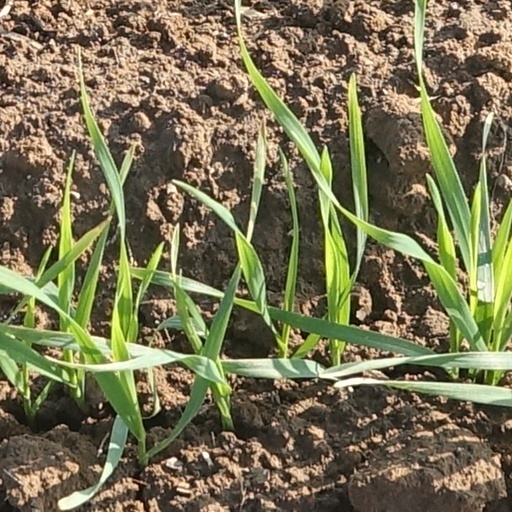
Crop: wheat